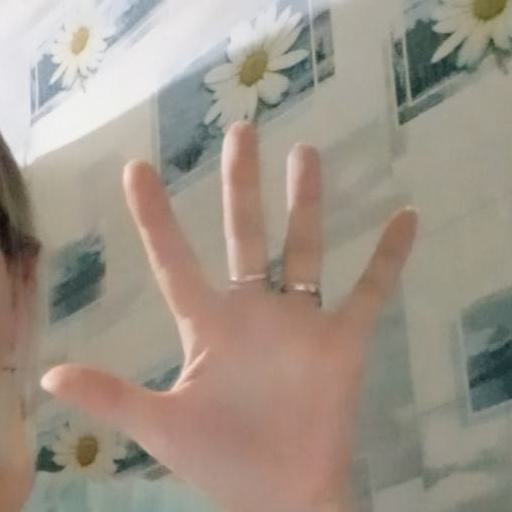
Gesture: palm